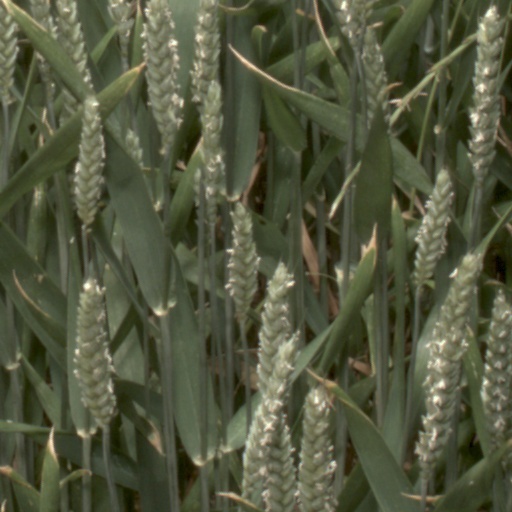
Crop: wheat